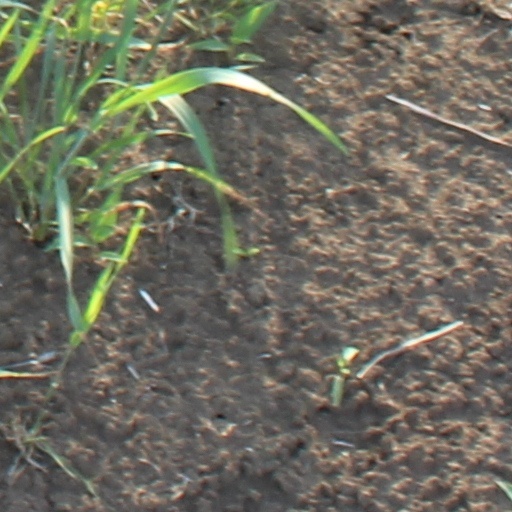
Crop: wheat